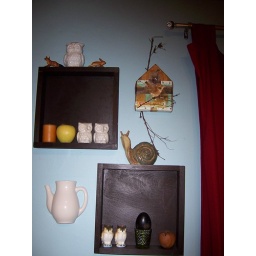
boxes in our kitchen